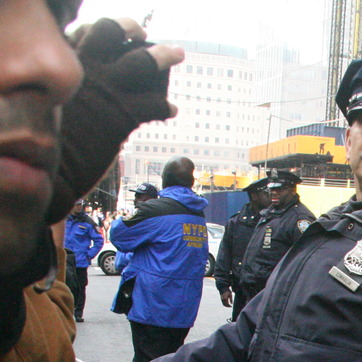
Material: hair